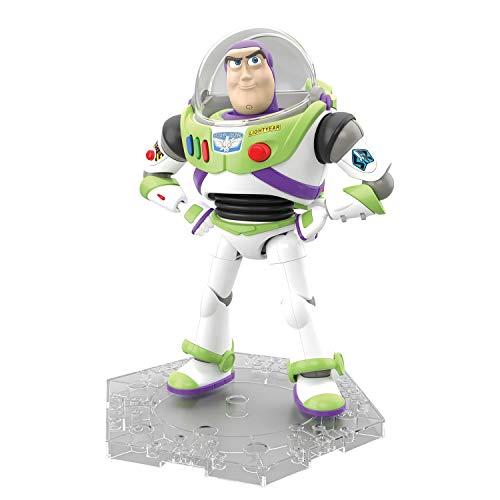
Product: Toy Story Buzz Lightyear, Bandai Cinema-Rise Standard
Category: Toys & Games | Hobbies | Models & Model Kits | Model Kits
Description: Buzz from "Toy Story" Joins Woody in the cinema-rise figure model kit line.
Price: $30.75
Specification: ProductDimensions:2.6x11.7x7.4inches|ItemWeight:11.4ounces|ShippingWeight:11.4ounces(Viewshippingratesandpolicies)|ASIN:B07R489HNQ|Itemmodelnumber:-|Manufacturerrecommendedage:13yearsandup